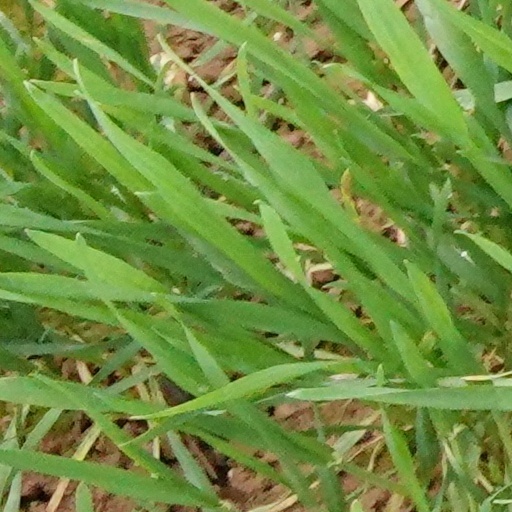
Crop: wheat